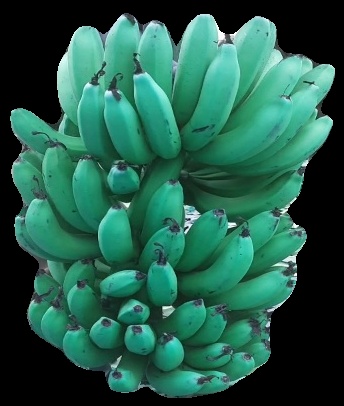
Variety: pachbale
Grade: grade3